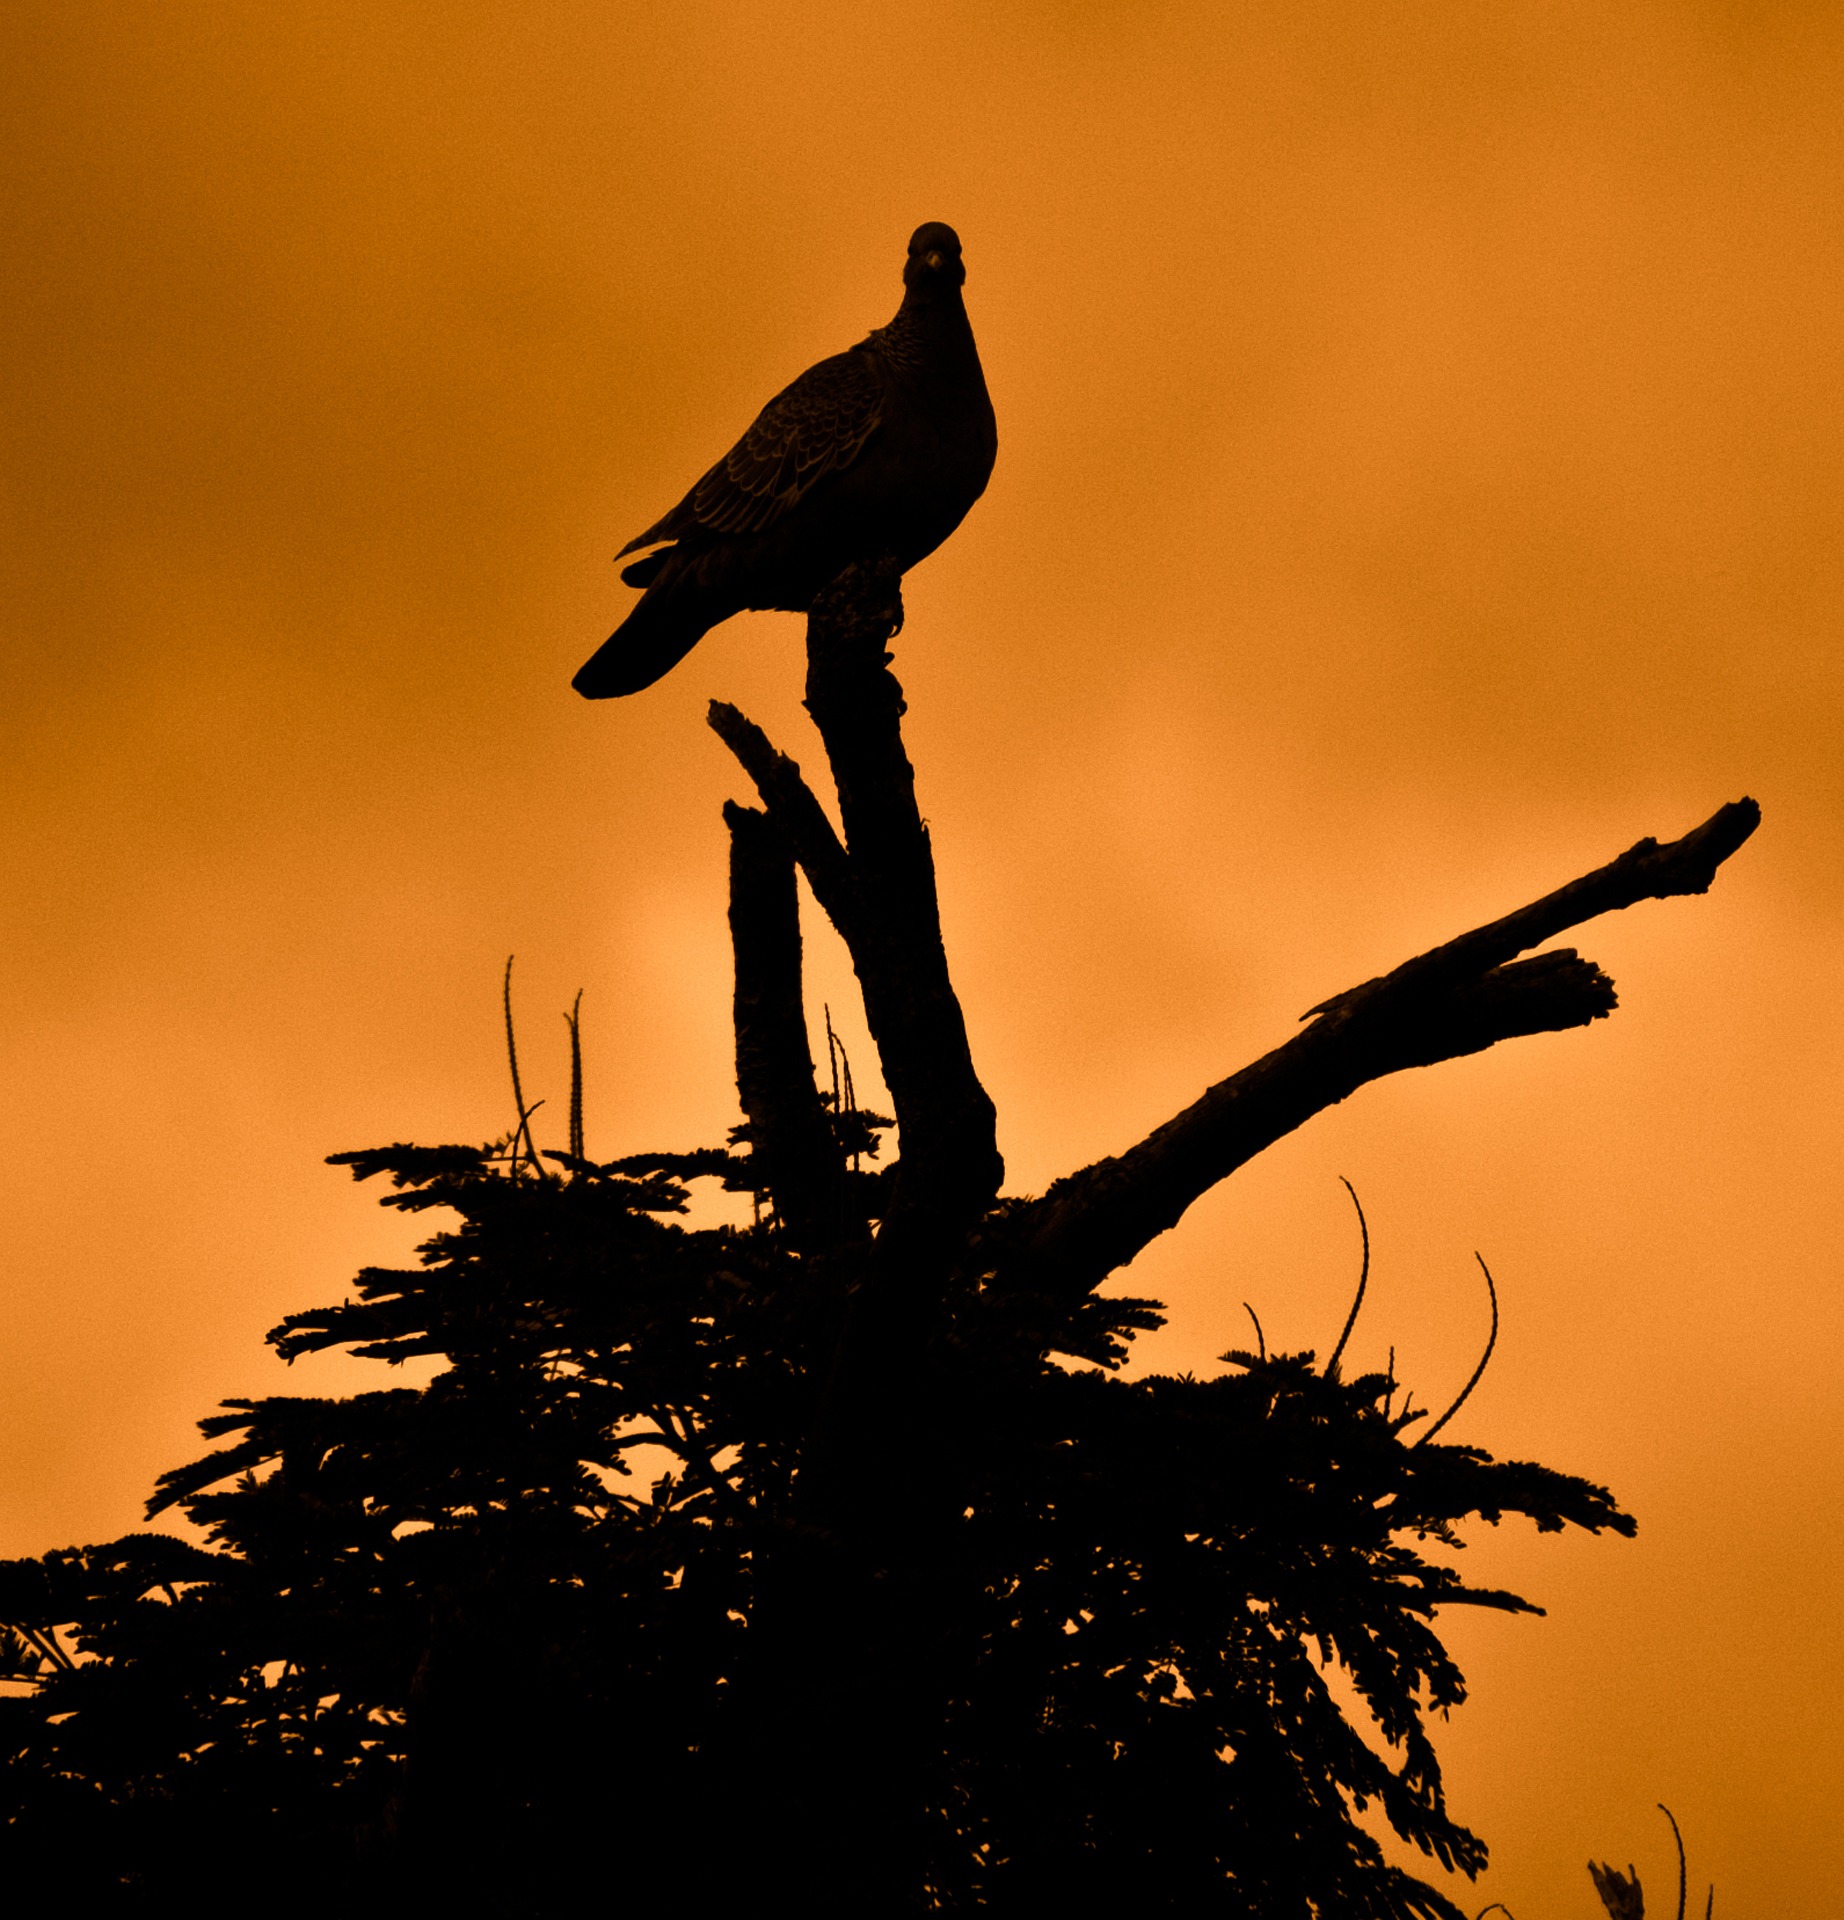
silhouette, bird, wing, sunrise, sunset, sunlight, morning, dusk, evening, peace, eagle, dove, perching bird